The Forum Shops at Caesars

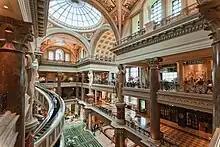
Retailers in the 2004 addition

Like Caesars Palace, a Roman theme is used throughout the Forum Shops. The mall features an abundance of marble, and several fountains are located inside and out. The interior includes sky-painted ceilings which change from day to night.